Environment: lab
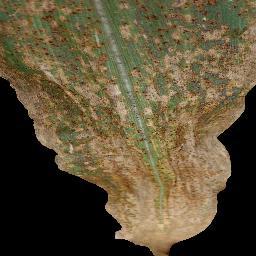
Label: common_rust